Bob Sapp

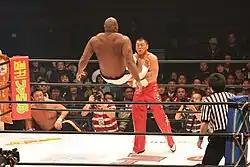
Sapp executing a dropkick on Wataru Sakata.

At K-1 Premium Dynamite!! Sapp faced Jérôme Le Banner in a special mixed rules match, in which first and third rounds would be under regular K-1 rules and under MMA rules the second and fourth. Sapp spent the first round covering and guarding up, almost being finished, but he recovered in the second one by taking down Le Banner and raining ground and pound from the mount. He kept the momentum at the third, utilizing a defensive strategy of charging and clinching to neutralize Le Banner; however, most of the action would take place at the fourth and last, which saw the two trading dominant positions and ended with Sapp looking for an armlock. Under the agreed upon rules, the fight was declared a draw. Sapp dedicated the fight to the memory of sparring partner Masaaki Miyamoto's father who had recently died.